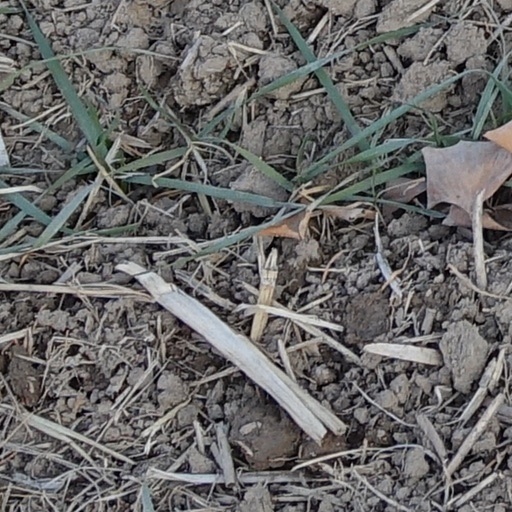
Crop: wheat